Gejiu

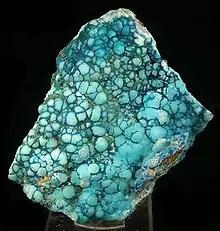
Light-blue botryoidal Hemimorphite outlined by darker-blue Veszelyite, Laochang ore field, Gejiu County.

Originally, Gejiu was called "Gejiuli," which is a small mining settlement in Yunnan Province . Under the Yuan (1206–1368) and Ming (1368–1644) dynasties the mining of silver started.